Beatrice Fenton

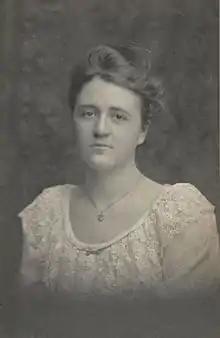
Beatrice Fenton, 1910

Beatrice Fenton (July 12, 1887February 11, 1983) was an American sculptor and educator, active in Philadelphia, Pennsylvania. She is best known for her whimsical fountains. Her work was also part of the sculpture event in the art competition at the 1932 Summer Olympics. She taught at Moore College of Art and Design in Philadelphia for many years.